Naseema Mohamed

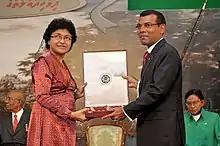
Mohamed receiving the National Exemplary Service Medal from President Mohamed Nasheed

Naseema Mohamed, (also known as Naseema Mohamed Kaleyfaanu) was the former First Lady of the Maldives from 1969 to 1978 and the third wife of former President Ibrahim Nasir.